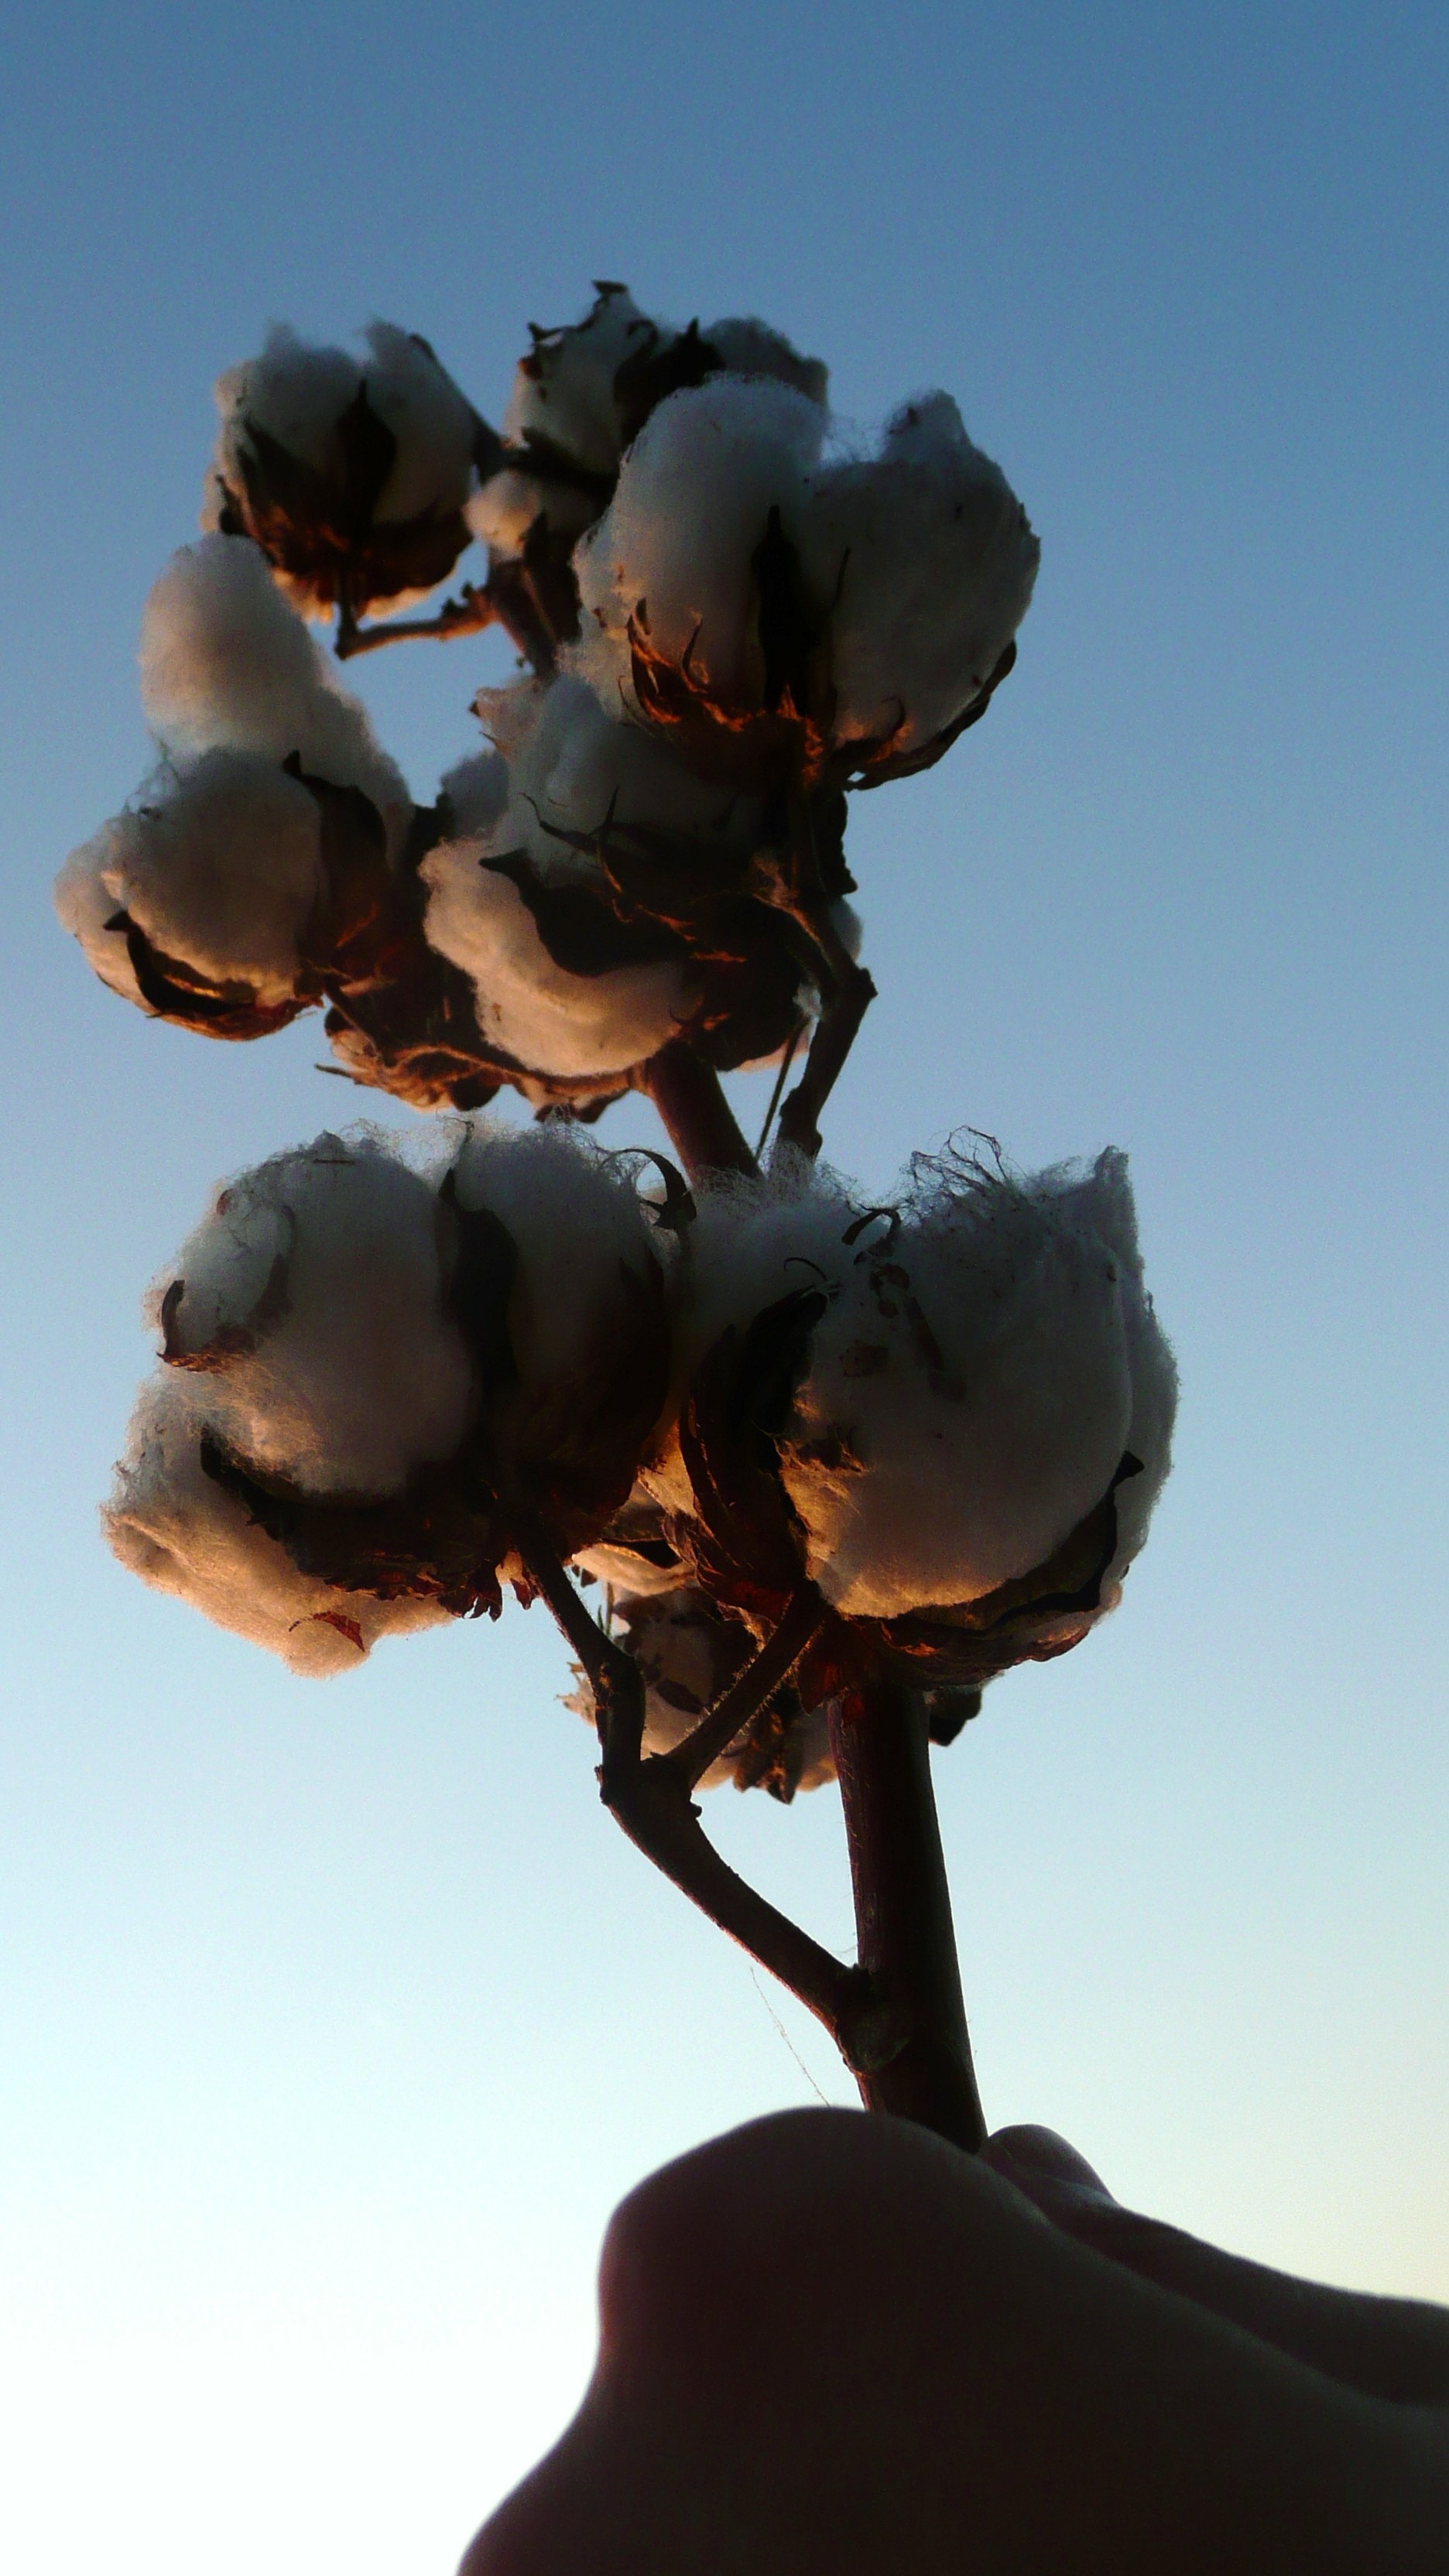
tree, silhouette, plant, sky, field, farm, stem, sunlight, morning, leaf, seed, flower, summer, ripe, environment, rural, spring, reflection, harvest, fluffy, crop, grow, natural, botany, blue, industry, agriculture, material, farmland, textile, southern, temple, raw, soft, fiber, cotton, bud, organic, cultivated, atmosphere of earth